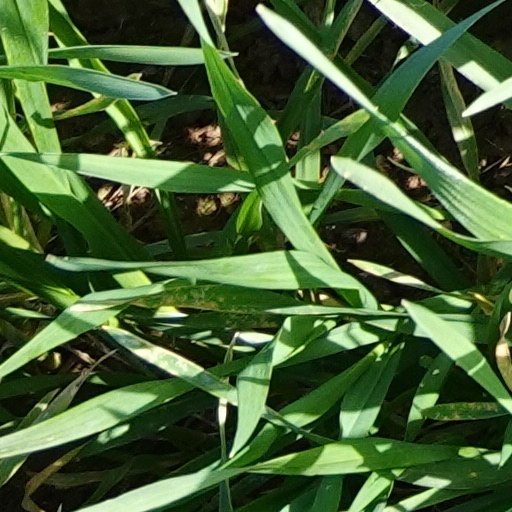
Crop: wheat